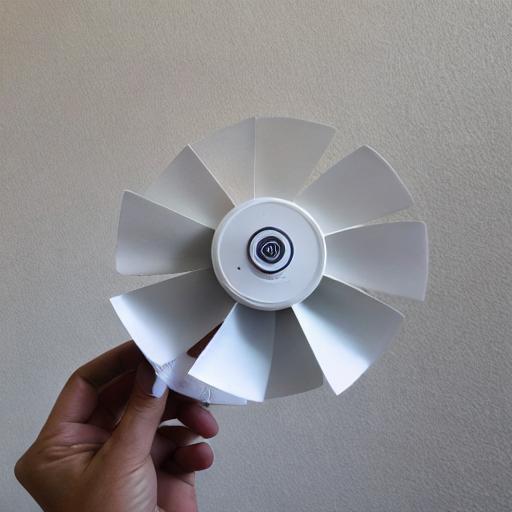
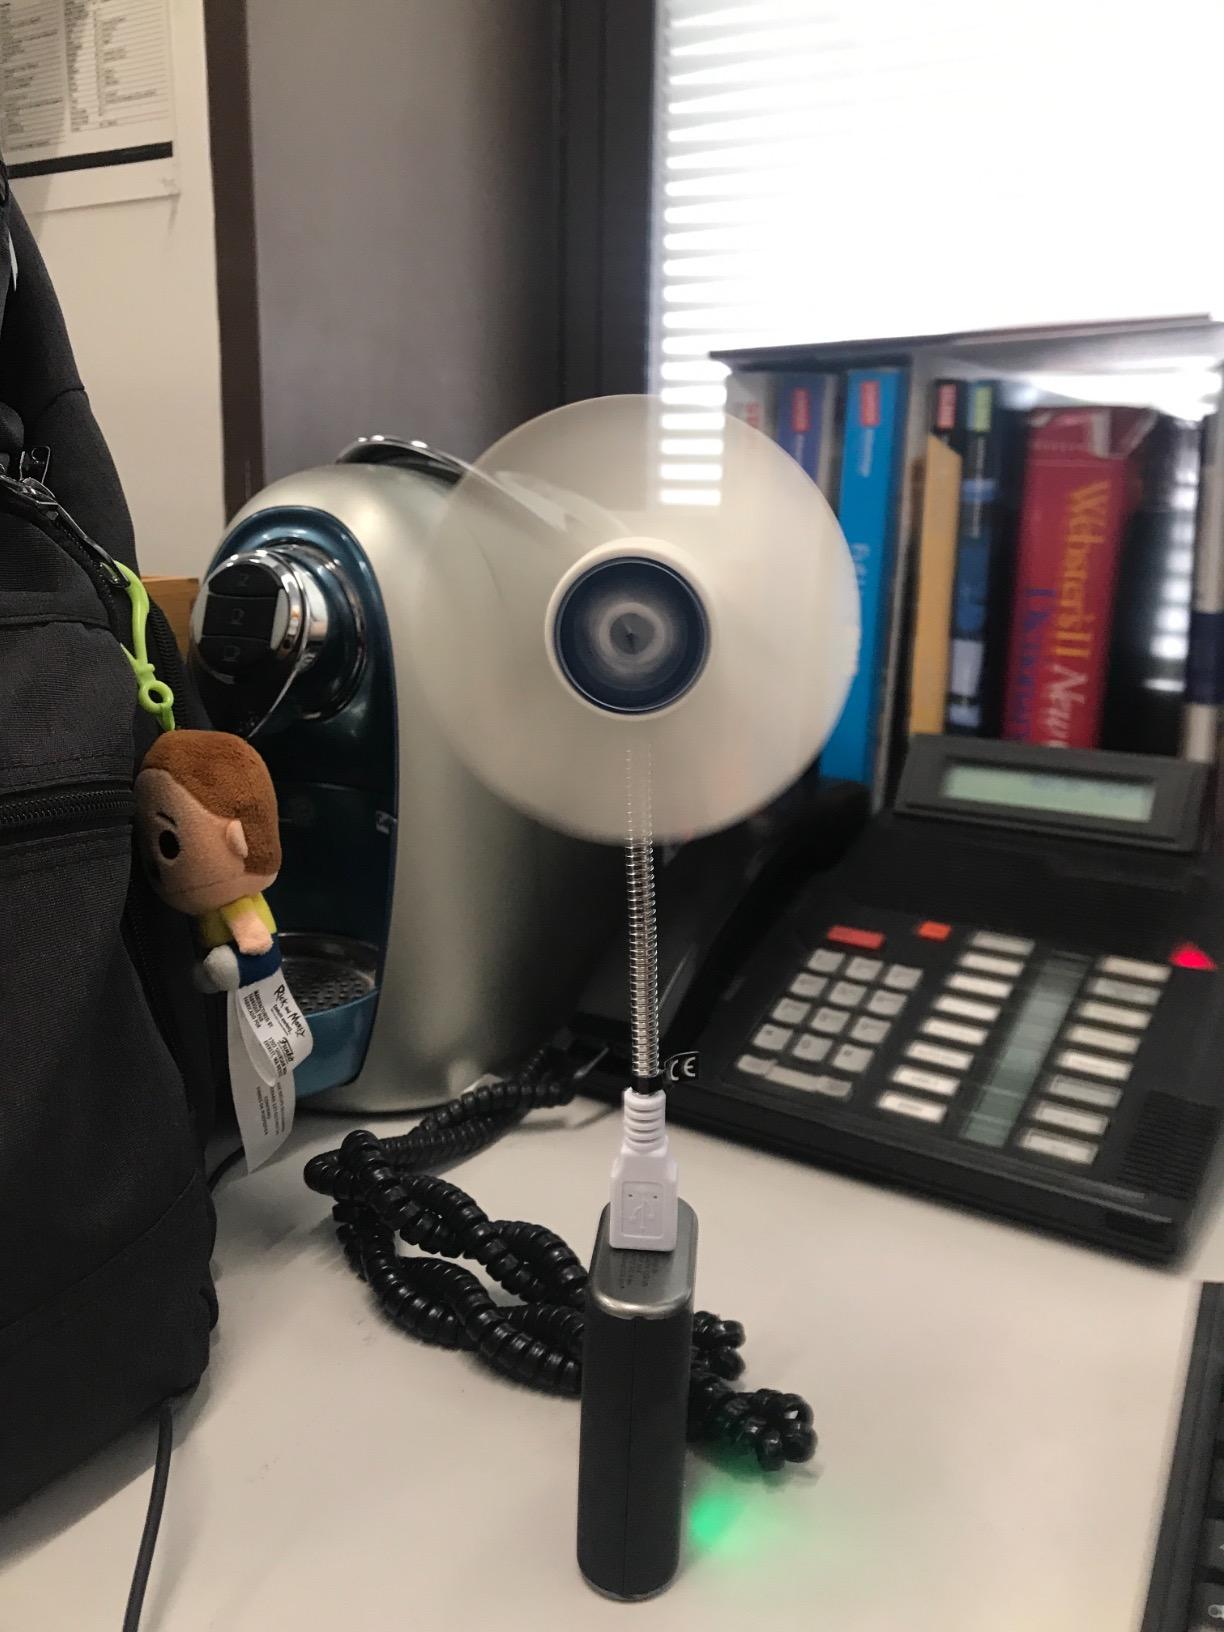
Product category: fan
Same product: no